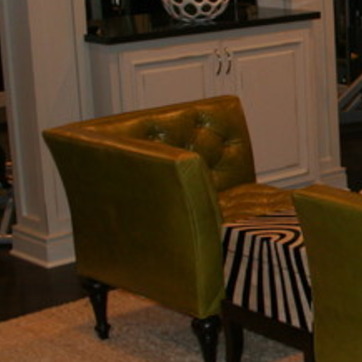
Material: leather